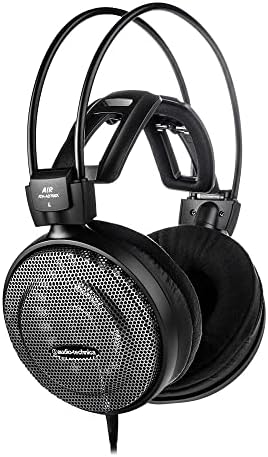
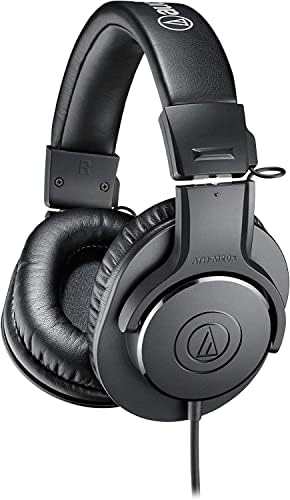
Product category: headphones
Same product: no